Sexual mimicry

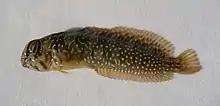
"Salaria pavo" female

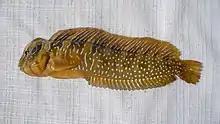
"Salaria pavo" male

Sneaky copulation is a strategy used by many aquatic organisms who portray sexual mimicry. Several studies have found that small male fish will look and behave like the female of their species in order to gain access to female territory and copulate with them. In the fish family Blenniidae, the female "Salaria pavo" will show a specific colour pattern and movement when they want to approach a male and copulate with him. The male guards a territory, and when the female lays her eggs, the parental male protects that territory until the eggs hatch. A second type of males, the sneaker males, is parasitic and resembles the female bleniid fish in their small size, colour, and movement patterns. This allows them to intrude into the nest guarded by the parental males. Sneaker males approach the nests with the same colour patterns and movements that the females hold. Most cases of sneaker males are seen when there is a female already inside the nest although sometimes the sneaker fish enters the nest alongside a female. This species of fish releases the sperm before the female releases her eggs into the water making it possible for the sneaker fish to fertilize an egg, even if the female is not present in the nest.